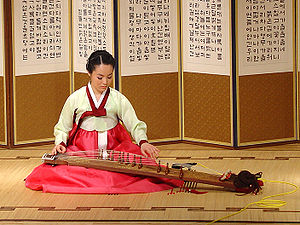
Sydkorea / Kultur
En musiker spiller gayageum.
Republikken Korea, også kaldet Sydkorea, er et land i Asien. Nordkorea er det eneste tilstødende land. Landet ligger på den sydlige del af den koreanske halvø mellem det Japanske Hav og det Gule Hav.